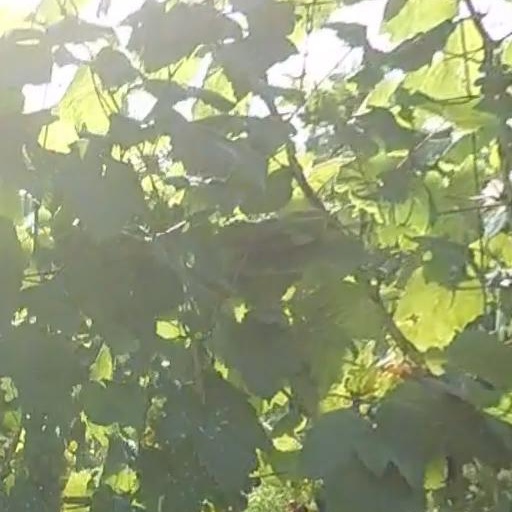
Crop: grape